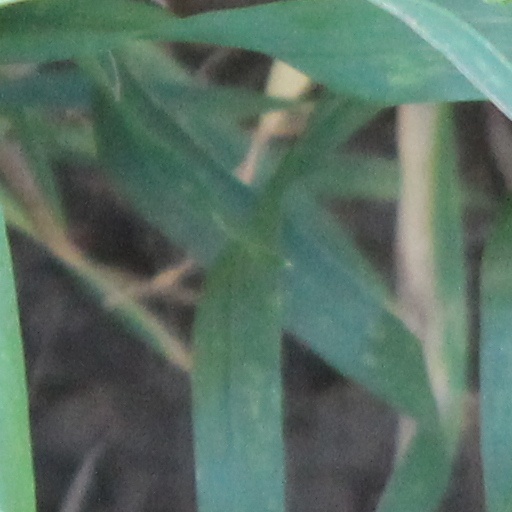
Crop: wheat